Jan-U-Wine

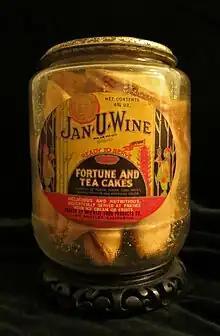
Jan-U-Wine Fortune and Tea Cakes

In 1960, Jan-U-Wine began distributing complimentary recipe books. This booklet featured 24 pages of Chinese-American recipes ranging from appetizers, salads, main dishes, vegetables, to desserts. The recipe book proudly proclaimed that Jan-U-Wine offered the most comprehensive line of Chinese foods in the world, all of which were included in the booklet.